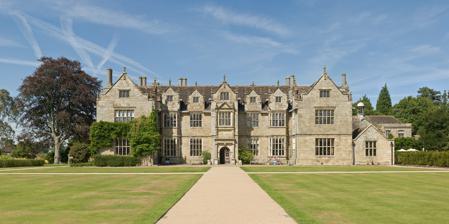
Building: Wakehurst Place
Country: United Kingdom
Year built: 1590
Historic house and botanic gardens in West Sussex, England Wakehurst Place Wakehurst Place house Type Country house estate Coordinates 51°04′02″N 0°05′20″W / 51.06720°N 0.08894°W / 51.06720; -0.08894 OS grid reference TQ 33950 31418 Area West Sussex Built 1590 Governing body Royal Botanic Gardens, Kew Owner National Trust Listed Building – Grade I Official name Wakehurst Place Designated 28 October 1957 Reference no. 1025764 National Register of Historic Parks and Gardens Official name Wakehurst Place Designated 1 June 1984 Reference no. 1000189 Location of Wakehurst Place in West Sussex Trees at Wakehurst Place Garden Wakehurst Place in June Wakehurst , previously known as Wakehurst Place , is a house and botanic gardens in West Sussex , England, owned by the National Trust but used and managed by the Royal Botanic Gardens, Kew (RBG Kew). It is near Ardingly , West Sussex in the High Weald ( grid reference TQ340315), and comprises a late 16th-century mansion, a mainly 20th-century garden and, in a modern building, Kew's Millennium Seed Bank . Visitors are able to see the gardens, the mansion, and also visit the seed bank. The garden today covers some 2 km 2 (490 acres) and includes walled and water gardens, woodland and wetland conservation areas. RBG Kew has leased the land from the National Trust since 1965 and much has been achieved in this time, from the Millennium Seed Bank project and the creation of the Loder Valley and Francis Rose Nature Reserves to the introduction of the visitor centre, the Seed café and Stables restaurant, along with the development of the gardens. Wakehurst is listed Grade I on the National Heritage List for England , and its gardens are listed Grade II* on the Register of Historic Parks and Gardens . The stables are listed Grade II* and the South Lodge and gateway is listed Grade II. History The mansion was built by Sir Edward Culpeper in 1590. It originally formed a complete courtyard prior to being altered various times, and currently has an E-shaped plan. Wakehurst was bought in 1694 by Dennis Lyddell, comptroller of the Treasurer of the Navy 's accounts and briefly MP for Harwich . His son Richard Liddell , a profligate rake , was discovered in criminal conversation with Lady Bergavenny, wife of William Nevill, 16th Baron Bergavenny . Nevill brought a law suit against Liddell who, rather than pay the damages of £10,000, handed the Wakehurst estate over to his younger brother Charles and went abroad. He was later an opposition Whig MP for Bossiney , and briefly Chief Secretary for Ireland . The house was illustrated in Joseph Nash 's The Mansions of England in the Olden Time (1839), pp. 97–98. It was sold in 1869 to Caroline, Dowager Marchioness of Downshire and then passed to the Boord baronets . The gardens were largely created by Gerald Loder (later Lord Wakehurst) who purchased the estate in 1903 and spent 33 years developing the gardens. He was succeeded by Sir Henry Price , under whose care the Loder plantings matured. Sir Henry left Wakehurst to the nation in 1963 and the Royal Botanic Gardens took up a lease from the National Trust in 1965. In 1887, American architect Dudley Newton completed a replica of Wakehurst in Newport, Rhode Island , for sportsman and politician James J. Van Alen from plans designed by Charles Eamer Kempe . Salve Regina University purchased the mansion from the Van Alen family in 1972. In 2022, the mansion was closed for an extensive renovation, predicted to last at least two years. National Collections Wakehurst is home to the National Collections of Betula (birches), Hypericum , Nothofagus (Southern Hemisphere beeches) and Skimmia . The Great Storm of 1987 decimated Loder's plantings, toppling 20,000 trees. Since then, Kew has redesigned the gardens to create a walk through the temperate woodlands of the world. Millennium Seed Bank The Wellcome Trust Millennium Building, which houses an international seedbank known as the Millennium Seed Bank (run by Kew, not the National Trust), was opened in 2000. The aim of the Millennium Seed Bank is to collect seeds from all of the UK's native flora and conserve seeds from 25% of the world's flora by 2020, in the hope that this will save species from extinction in the wild. Nearby, also cared for by Kew, are the Loder Valley Nature Reserve of woodland, meadowland and wetland habitats, and the Francis Rose Reserve, the first devoted to cryptogams (mosses, lichens and ferns). Christmas tree Wakehurst is home to the largest growing Christmas tree in England, a giant redwood . The tree stands 35 metres (115 ft) tall and is lit with around 1,800 lights from Advent until Twelfth Night . The lightbulbs on the tree were changed in 2006 to energy-saving lightbulbs, so the tree is not as bright as before but uses less energy. In popular culture Much of Kenneth Branagh 's 2006 film As You Like It , adapted from Shakespeare 's play, was filmed on location at Wakehurst. On 4 June 2021, the BBC broadcast an episode of Gardeners' World from Wakehurst. See also Kew Gardens Listed buildings in England Tudor architecture References